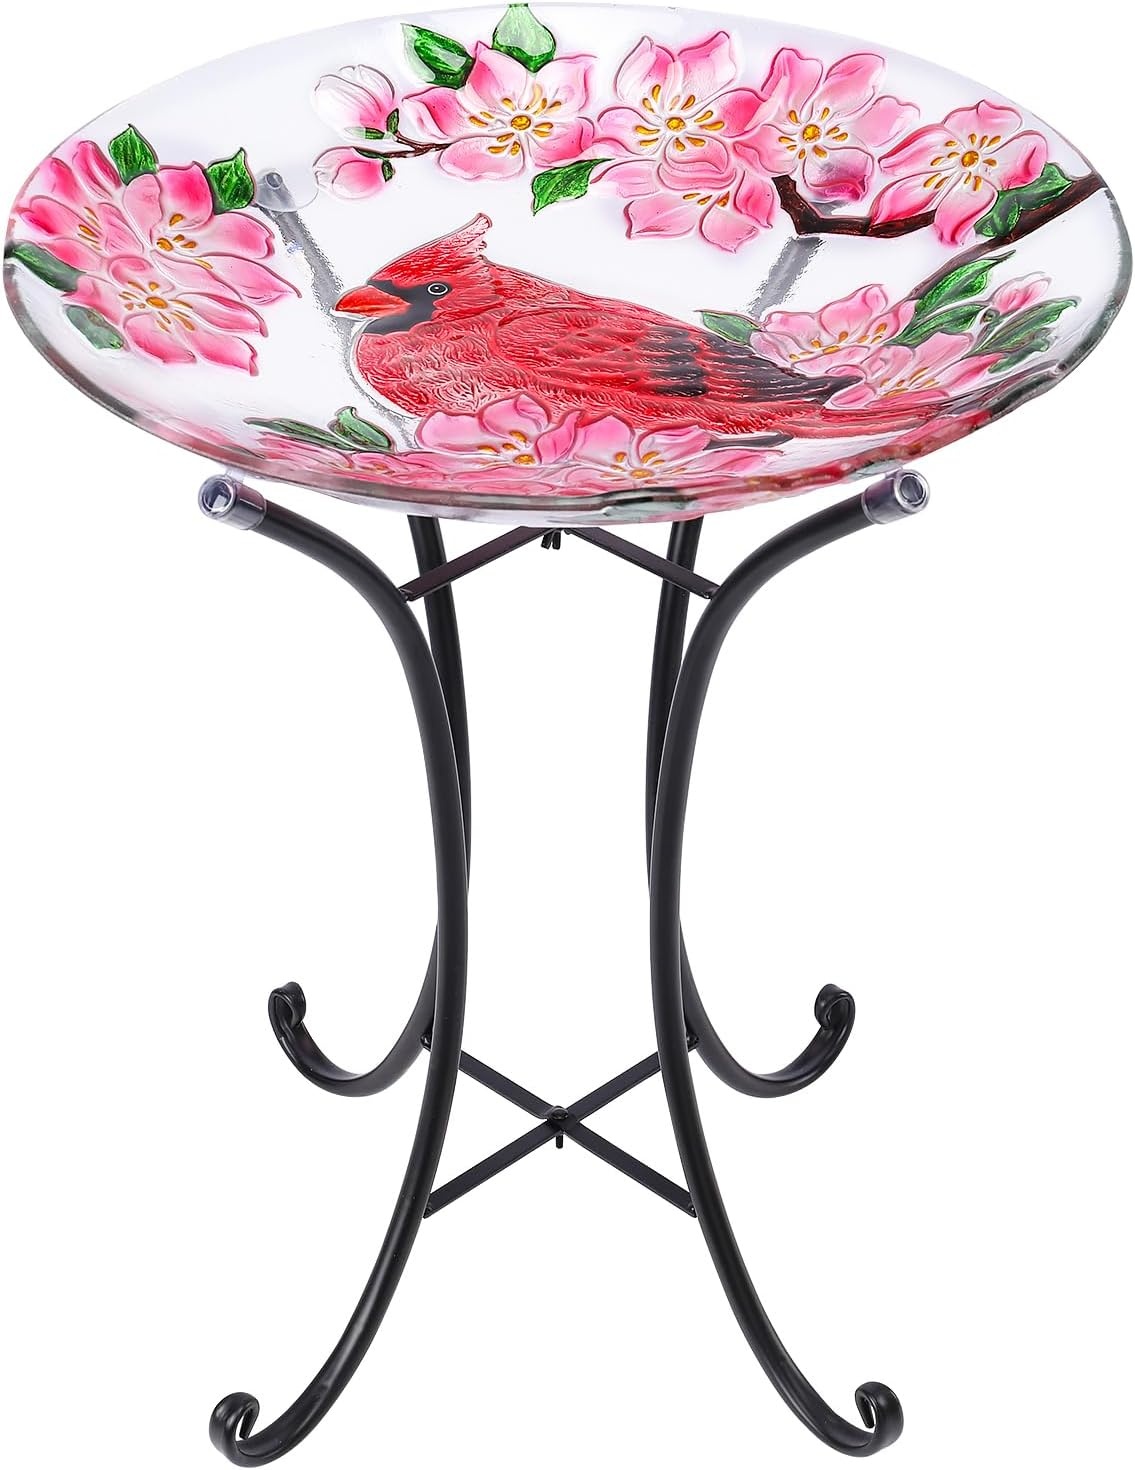
VCUTEKA Bird Baths for Outdoors, Glass Bird Bath with Metal Standing for Garden, Yards Patio Décor, Bird Lovers Gift, Cardinal Glass Birdbath Detachable (22" H * 18" W)
Brand: VCUTEKA
About this item 18 Inches Bird Bath Bowl: Our 18-inch bird bath bowl is the perfect addition to your garden, providing birds with a clean and safe water source. Made of durable glass and stainless steel, it measures 22 inches high and 2.95 inches deep, ensuring both style and functionality Large Glass Bird Bath: Add a touch of modern elegance to your garden with our glass bird bath. The stainless steel construction ensures durability and resistance to rust, while the simple yet attractive design seamlessly blends into any garden décor Best Gift: Looking for the perfect gift for nature and bird enthusiasts? Our glass bird bath is both a beautiful ornament and a functional bird bath and feeder. It's an attractive addition to any garden, sure to delight any recipient Easy Storage: Our glass bird bath is designed for convenience with a detachable bowl and a foldable metal stand for easy storage and relocation. Move this birdbath to your desired location effortlessly without any hassle Package Content: Each order includes 1 glass bird bath bowl and 1 folded metal bracket for easy assembly. If you have any questions or need assistance, please don't hesitate to contact us. We are here to help
Category: Home & Garden > Decor > Bird Baths